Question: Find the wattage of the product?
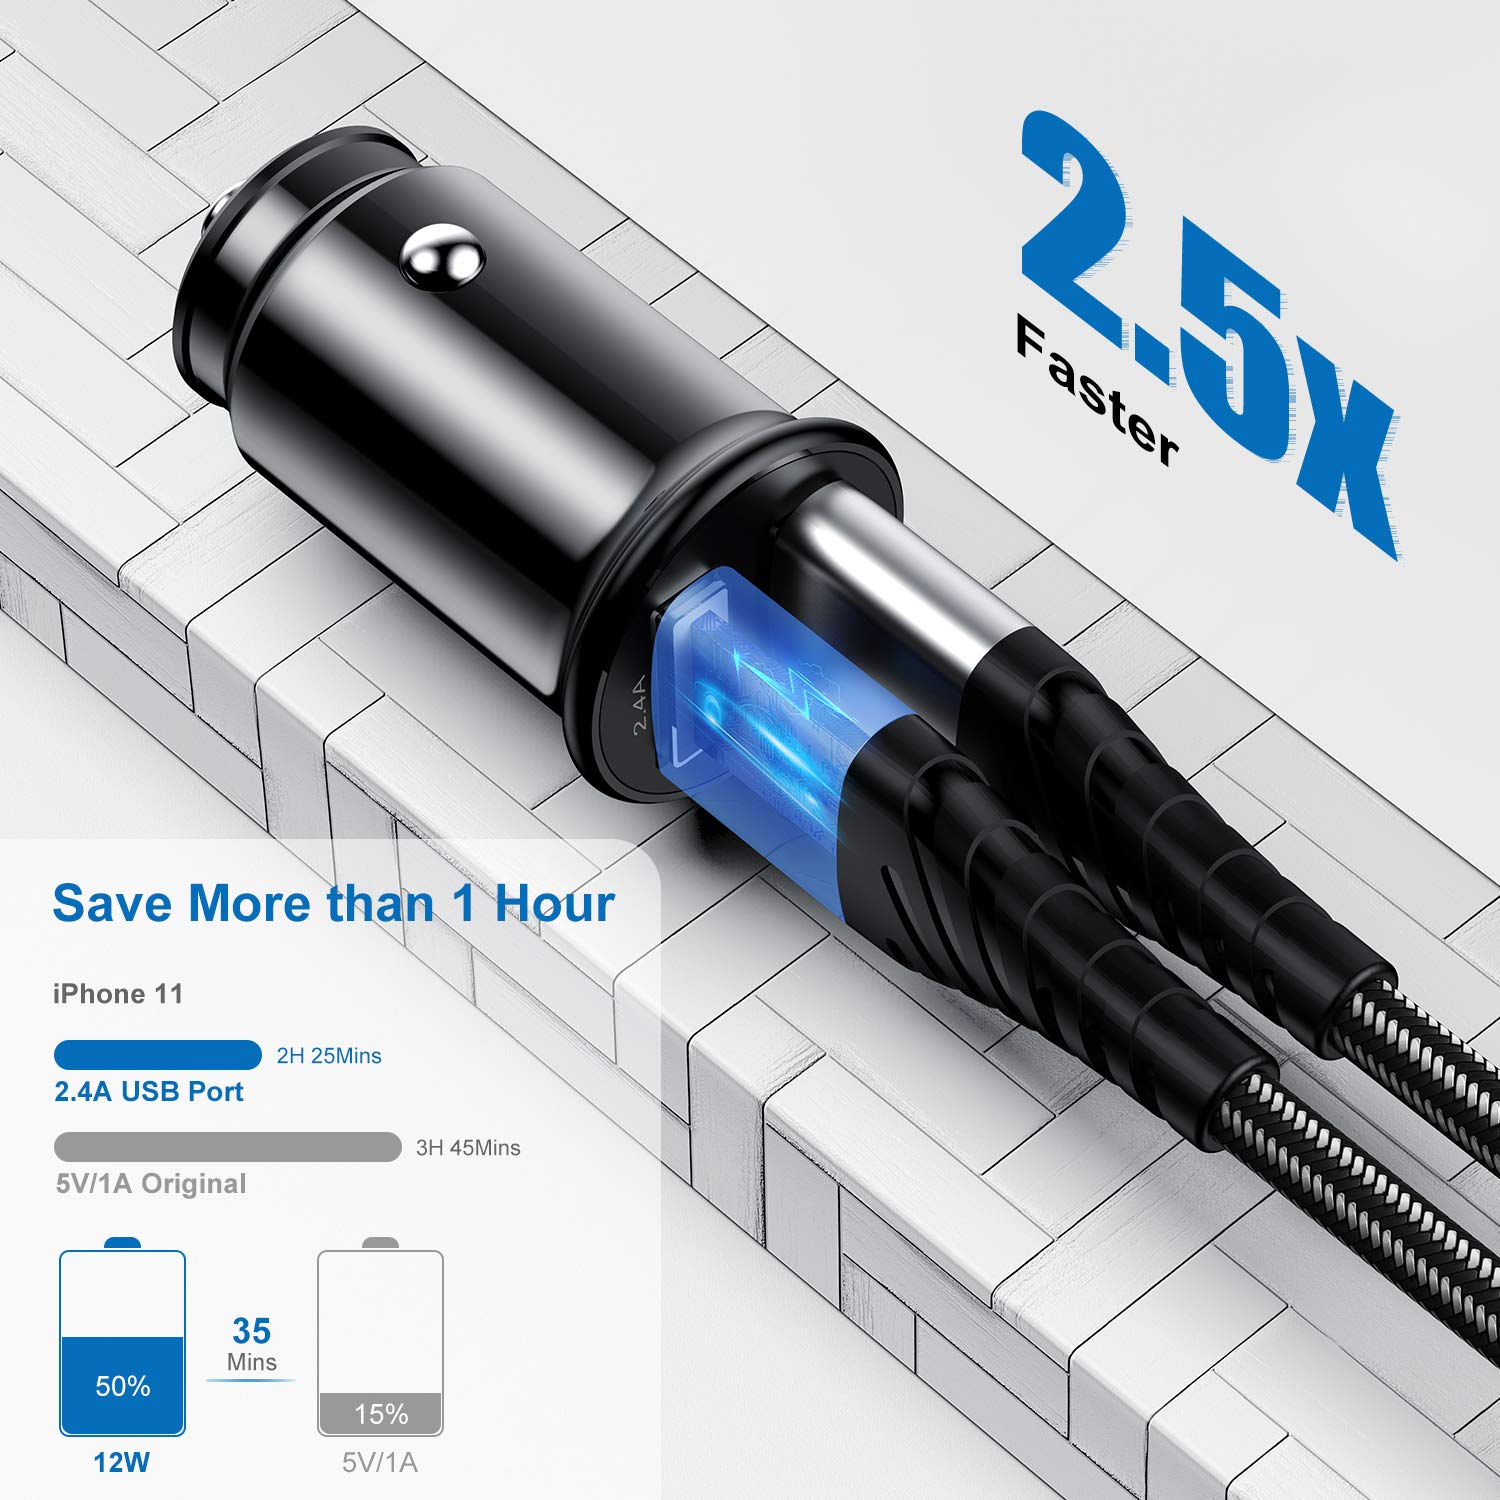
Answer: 12.0 watt